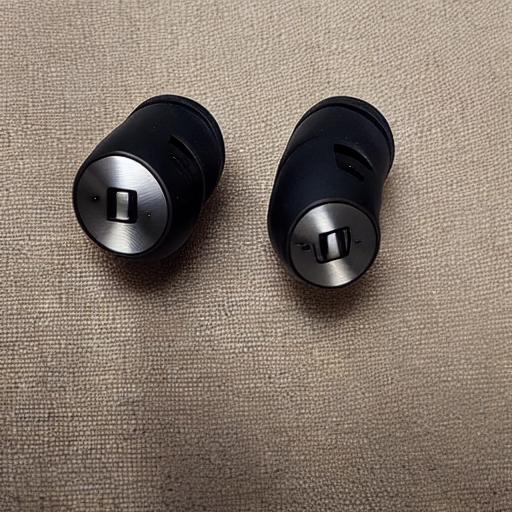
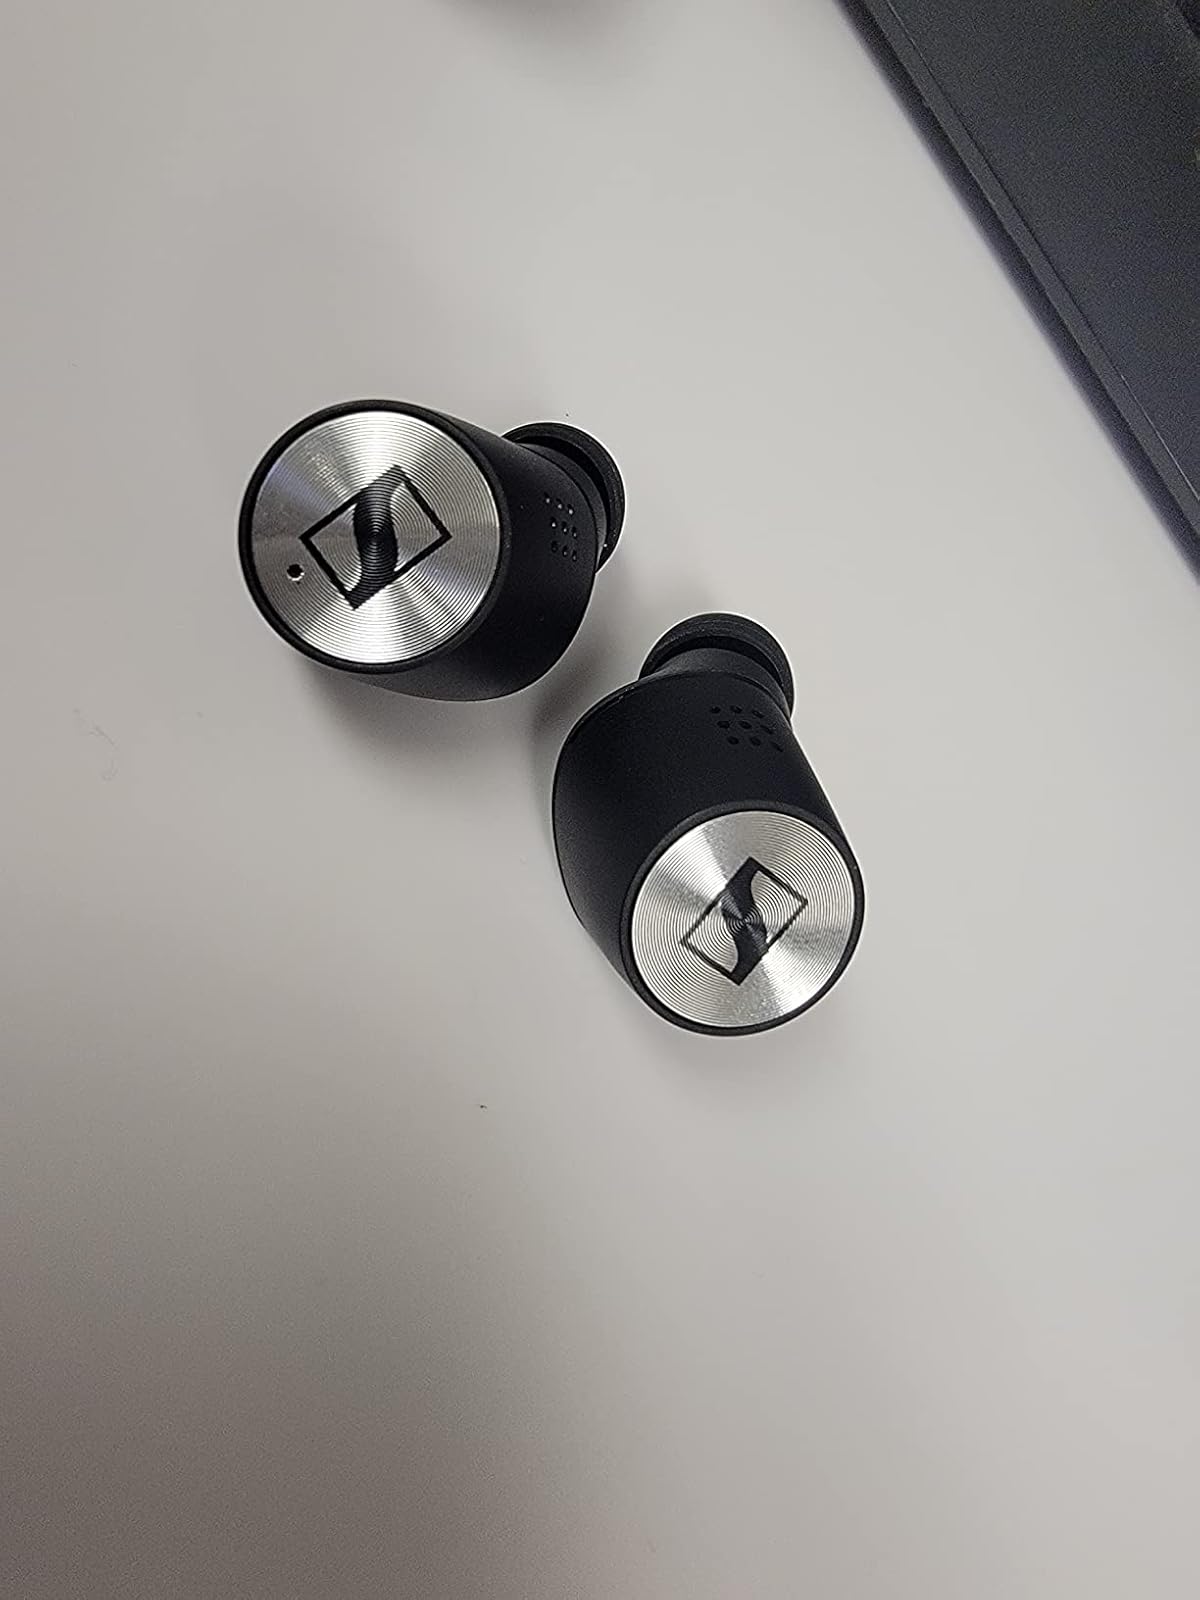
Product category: earbuds
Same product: no